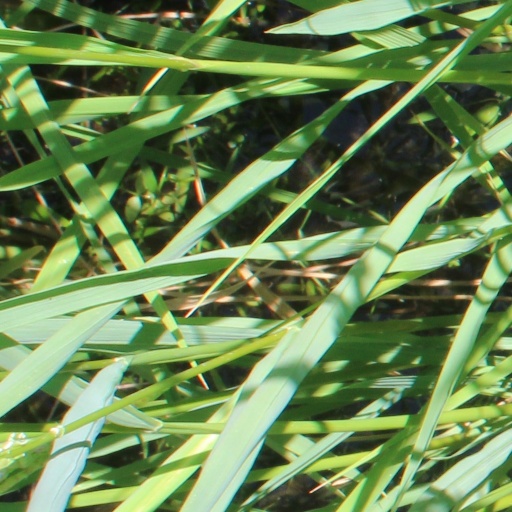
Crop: rice